Jaylin Lucas

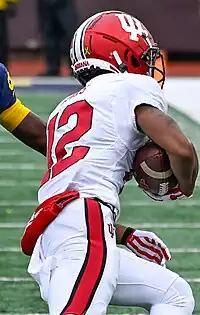
Lucas in 2023

Jaylin Lucas (born September 24, 2004) is an American college football running back and return specialist for the Florida State Seminoles. He previously played for the Indiana Hoosiers, earning All-American honors in 2022.